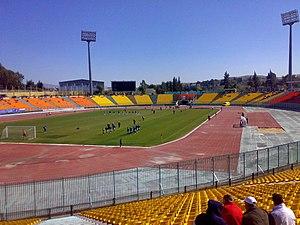
Stade Mohamed Hamlaoui à Constantine (Algérie) العربية: ملعب محمد حملاوي بقسنطينة - الجزائر
Le Derby de l'Est algérien est une rencontre de football en Algérie opposant le Club Sportif Constantinois et l'Entente sportive de Sétif.
Cette page décrit les stades de football en Algérie.
L'équipe d'Algérie de football est l'équipe nationale qui représente l'Algérie dans les compétitions internationales masculines de football, sous l'égide de la Fédération algérienne de football. Elle a pour surnom Les Fennecs et pour mascotte un fennec, petit renard des sables aux sens aiguisés très répandu en Algérie.